Mickey McGuire (ice hockey)

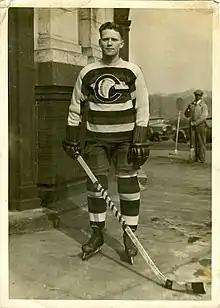
McGuire with Cleveland Indians in 1929

Frank Stewart "Mickey" McGuire (July 7, 1898 – May 23, 1968) was a Canadian professional ice hockey forward who played 36 games in the National Hockey League for the Pittsburgh Pirates. He was born in Gravenhurst, Ontario.